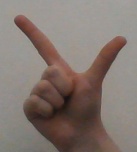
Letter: laam